Mental healthcare in Nigeria

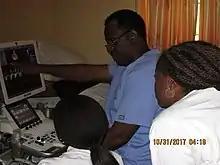
OAUTHC in Ile-Ife, Nigeria.

The first mental hospitals in Nigeria are the Calabar Lunatic Asylum in southeastern Nigeria, and Yaba Lunatic Asylum in southwestern Nigeria. The latter, renamed Yaba Mental Hospital in 1961, and again given its current name Yaba Psychiatric Center (Federal Neuro Psychiatric Hospital) in 1977, admitted its first batch of 14 patients (8 women and 6 men) on 31 October 1907. The Yaba Lunatic Asylum which was situated in the former headquarters of the Nigeria Railways. In 1915, it became overcrowded, and some cells in Lagos prison were turned into Lunatic Asylum. Dr. Crispin Curtis Adeniyi Jones, a Nigerian Physician and also an official of the Lagos Medical Service became the first Director of the Lagos Lunatic Asylum.